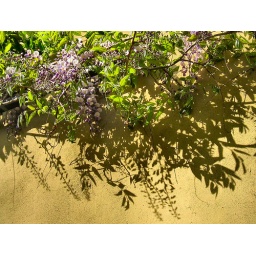
....take me back to Tuscany...seen on the walls of a friends home in Victoria